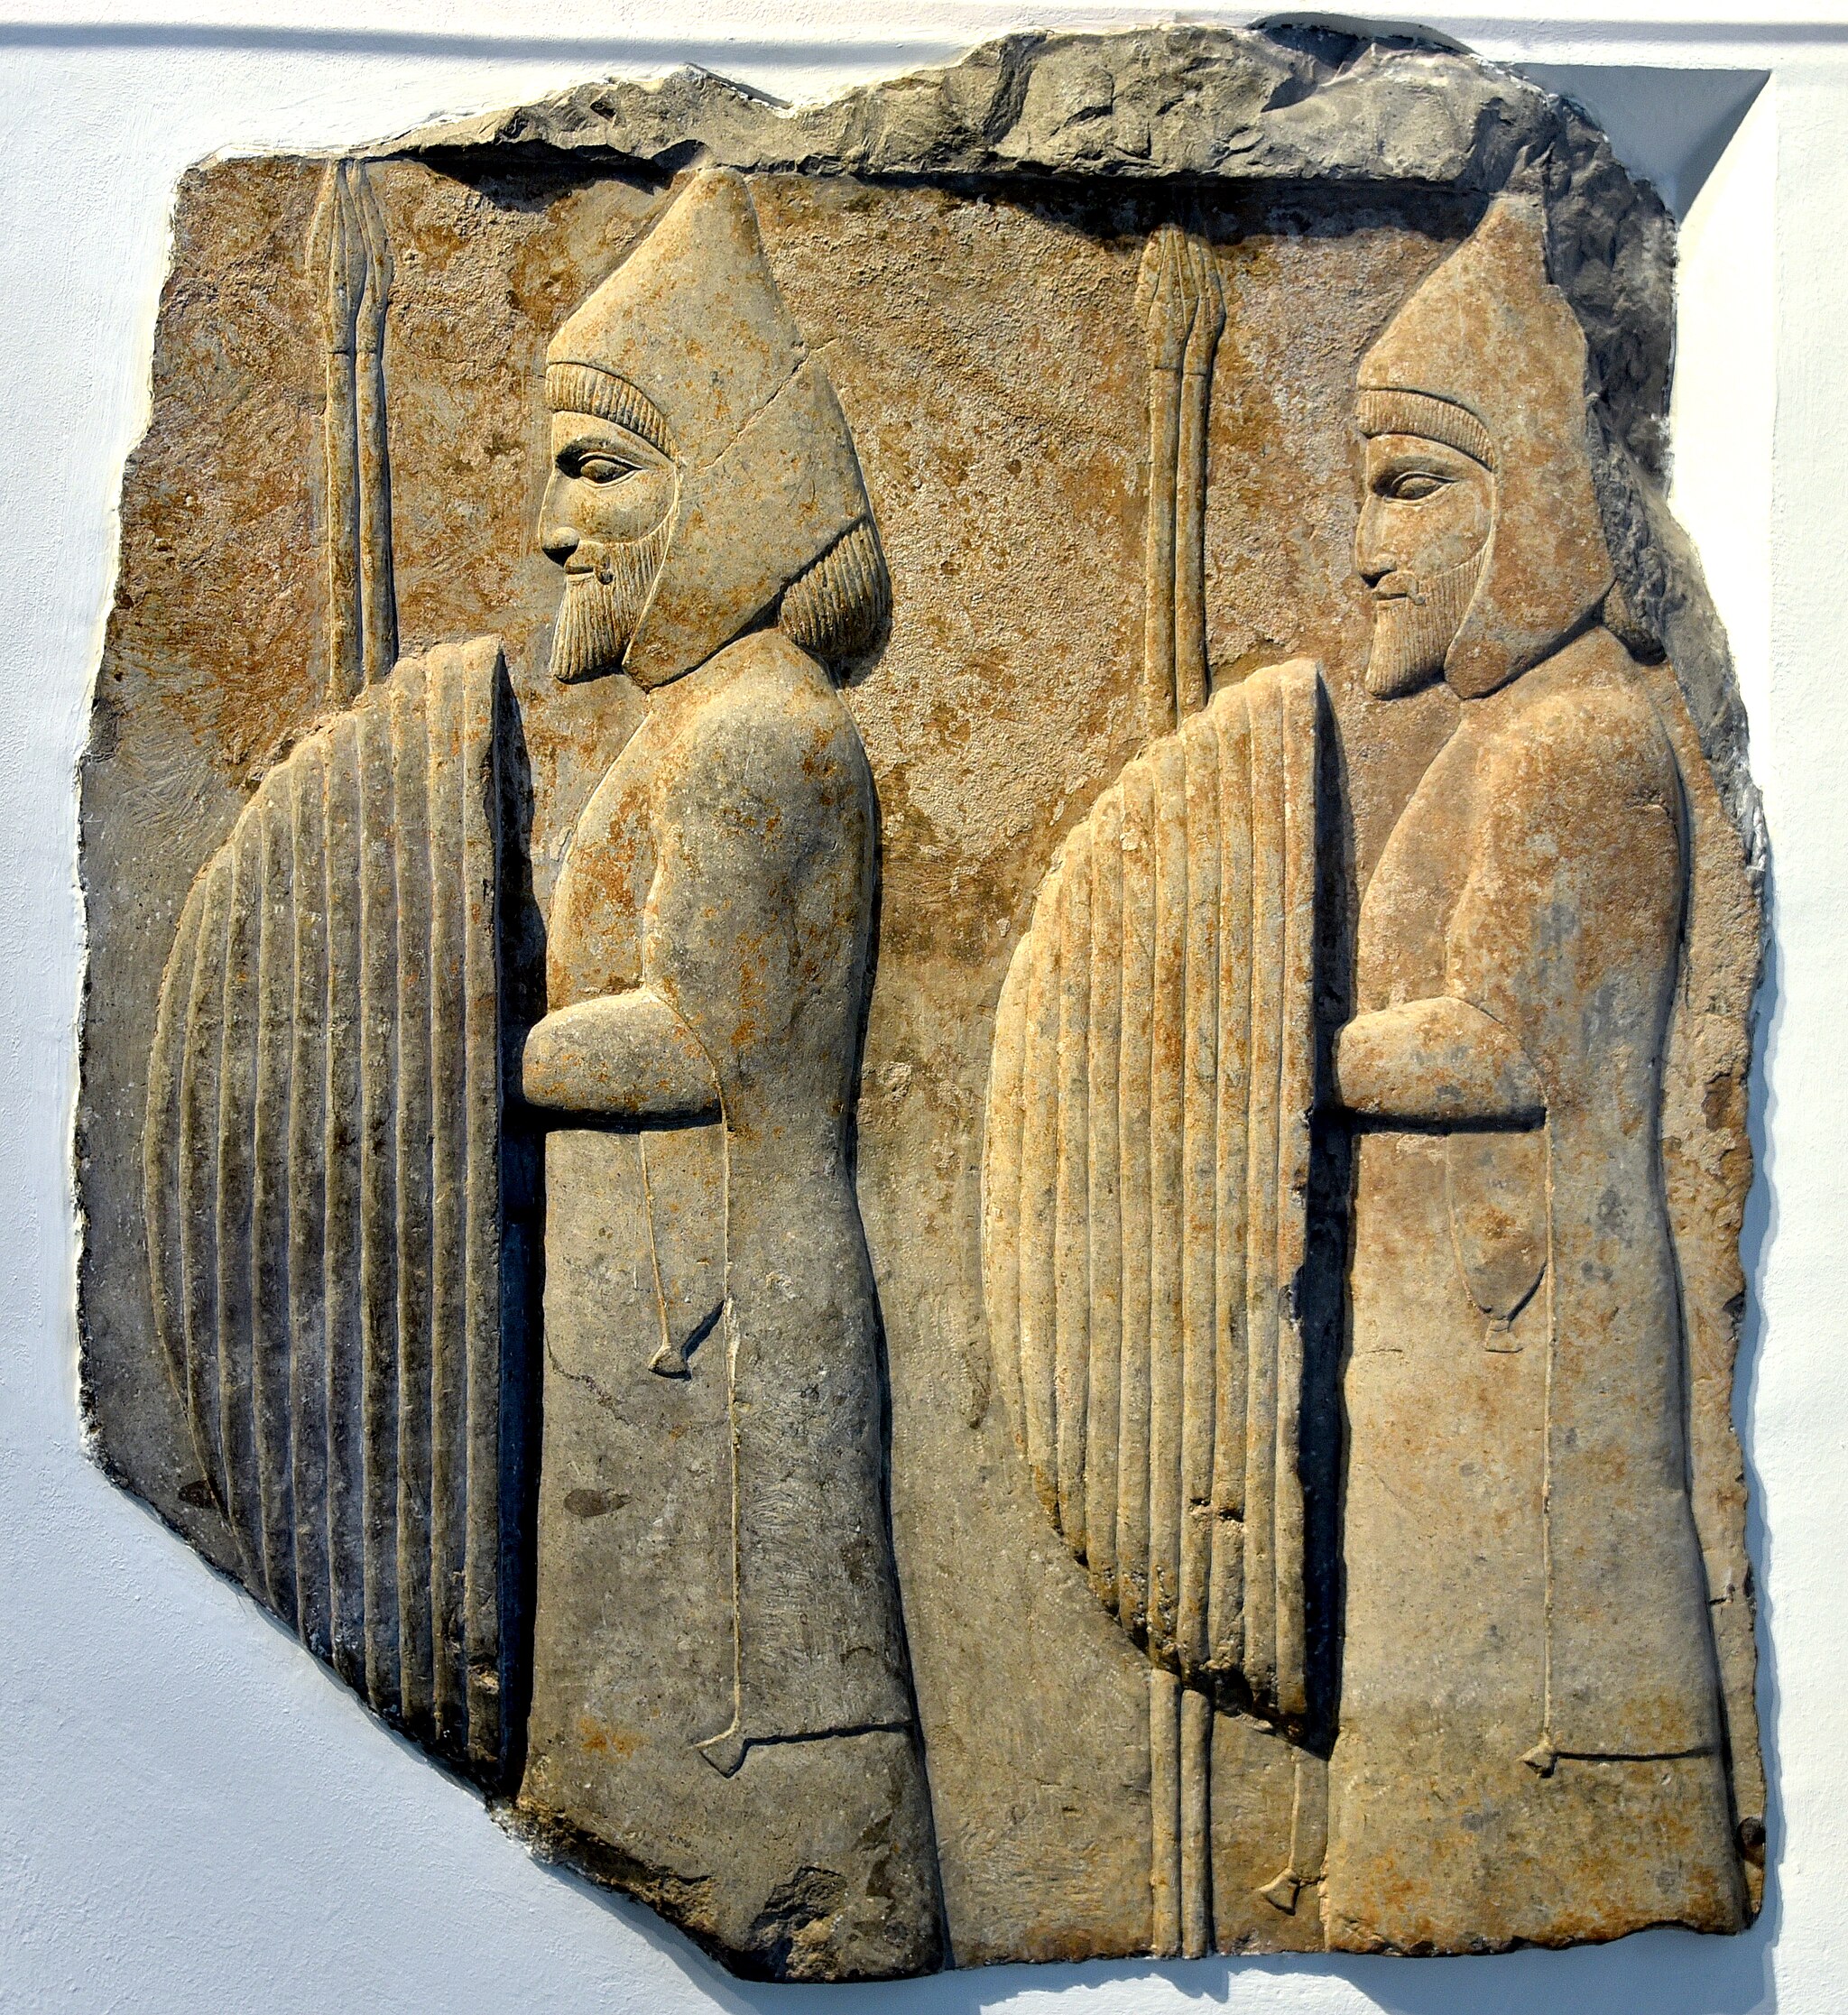
Title: Relief of Thracian warriors, reign of Darius I, 6th-5th century BCE. from Persepolis, Iran, Pergamon Museum
Description: Limestone wall relief depicts two warriors carrying shields and spears. Their distinctive costume identifies them as members of an entourage from the Land of Skudra (Thrace). From Persepolis, the Palace Terrace of Darius I (521-486 BCE), Iran. Pergamon Museum, Berlin, Germany
Date: 2019-07-20 15:34:28
Categories: Pergamonmuseum, Palace of Darius I in Persepolis, Ancient Thracians, Achaemenid reliefs, Self-published work, Reliefs from Persepolis